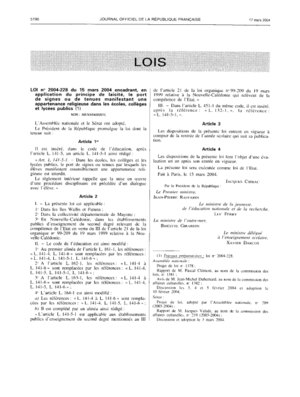
En France, la laïcité désigne un ensemble de principes relatifs à la place du fait religieux dans la société.